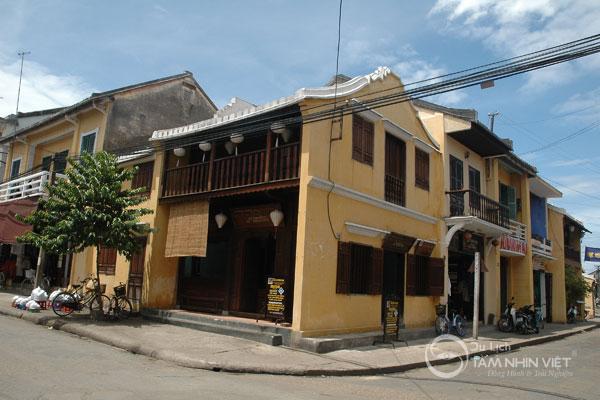
có bốn chiếc đèn lồng được treo trên tầng hai của căn nhà ở góc phố